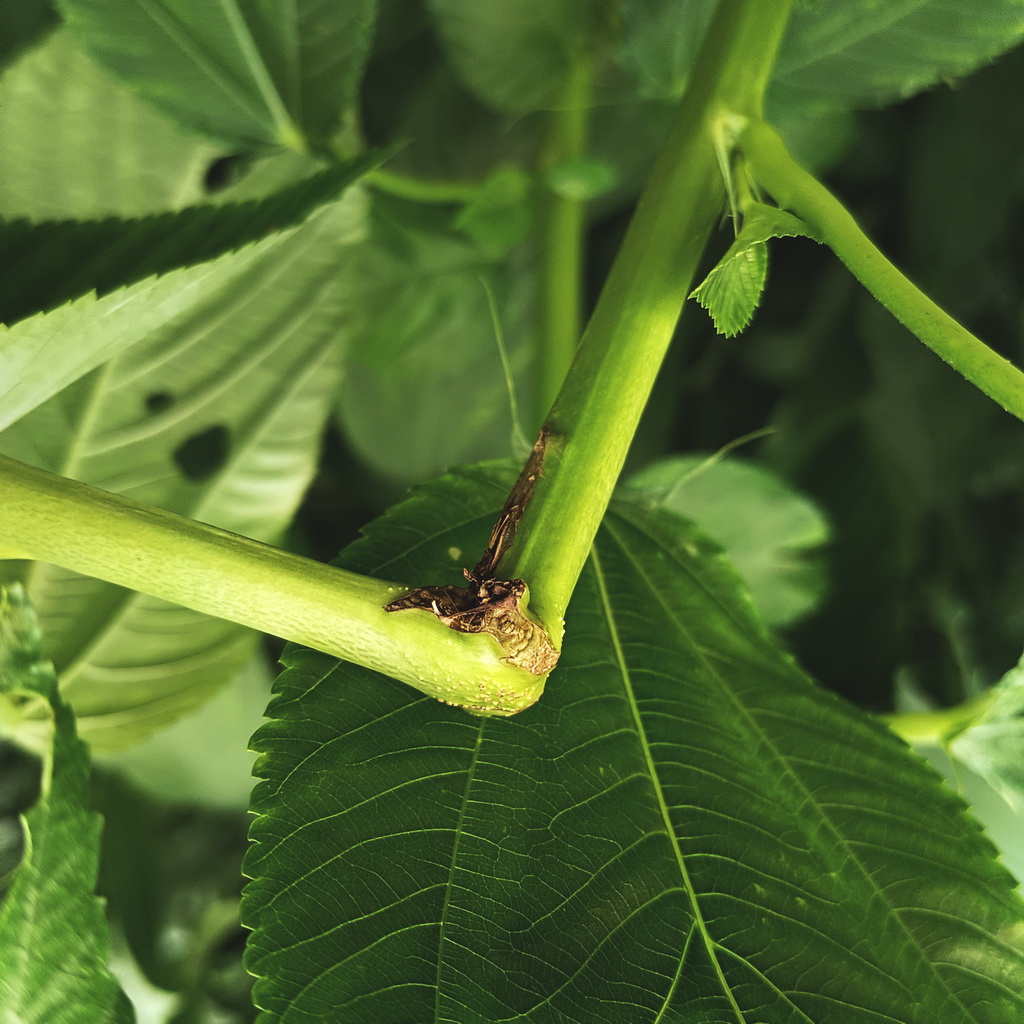
Label: Stem Soft Rot